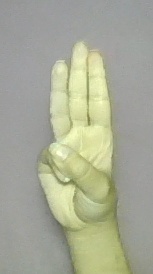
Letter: thaa